Matt Birkbeck

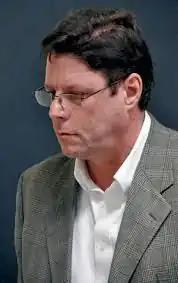
Birkbeck in 2014

He wrote the bestselling book "A Beautiful Child", which told the tragic story of "Sharon Marshall" and her "father" Franklin Delano Floyd, and the sequel "Finding Sharon", which is a memoir about his ten-year effort, along with the FBI and National Center for Missing & Exploited Children, to find Sharon's true identity. He was the executive producer of "Girl in the Picture", the movie adaptation of both books for Netflix, which was a global phenomenon following its July 2022 release, earning the #1 movie ranking worldwide.